Hans Christian Andersen

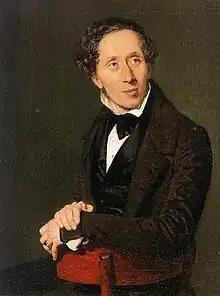
Andersen in 1836

The third booklet contained "The Little Mermaid" and "The Emperor's New Clothes", and it was published on 7 April 1837. The former was influenced by Friedrich de la Motte Fouqué's "Undine" (1811) and legends about mermaids. This tale established Andersen's international reputation. The only other tale in the third booklet was "The Emperor's New Clothes", which was based on a medieval Spanish story with Arab and Jewish origins. On the eve of the third installment's publication, Andersen revised the conclusion (in which the Emperor simply walks in procession) to its now-famous finale of a child calling out, "The Emperor is not wearing any clothes!"